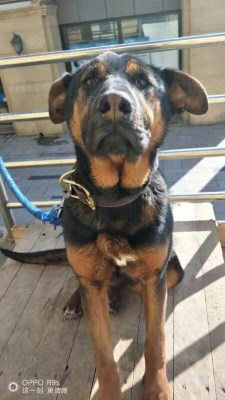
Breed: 3336-n000121-chinese_rural_dog